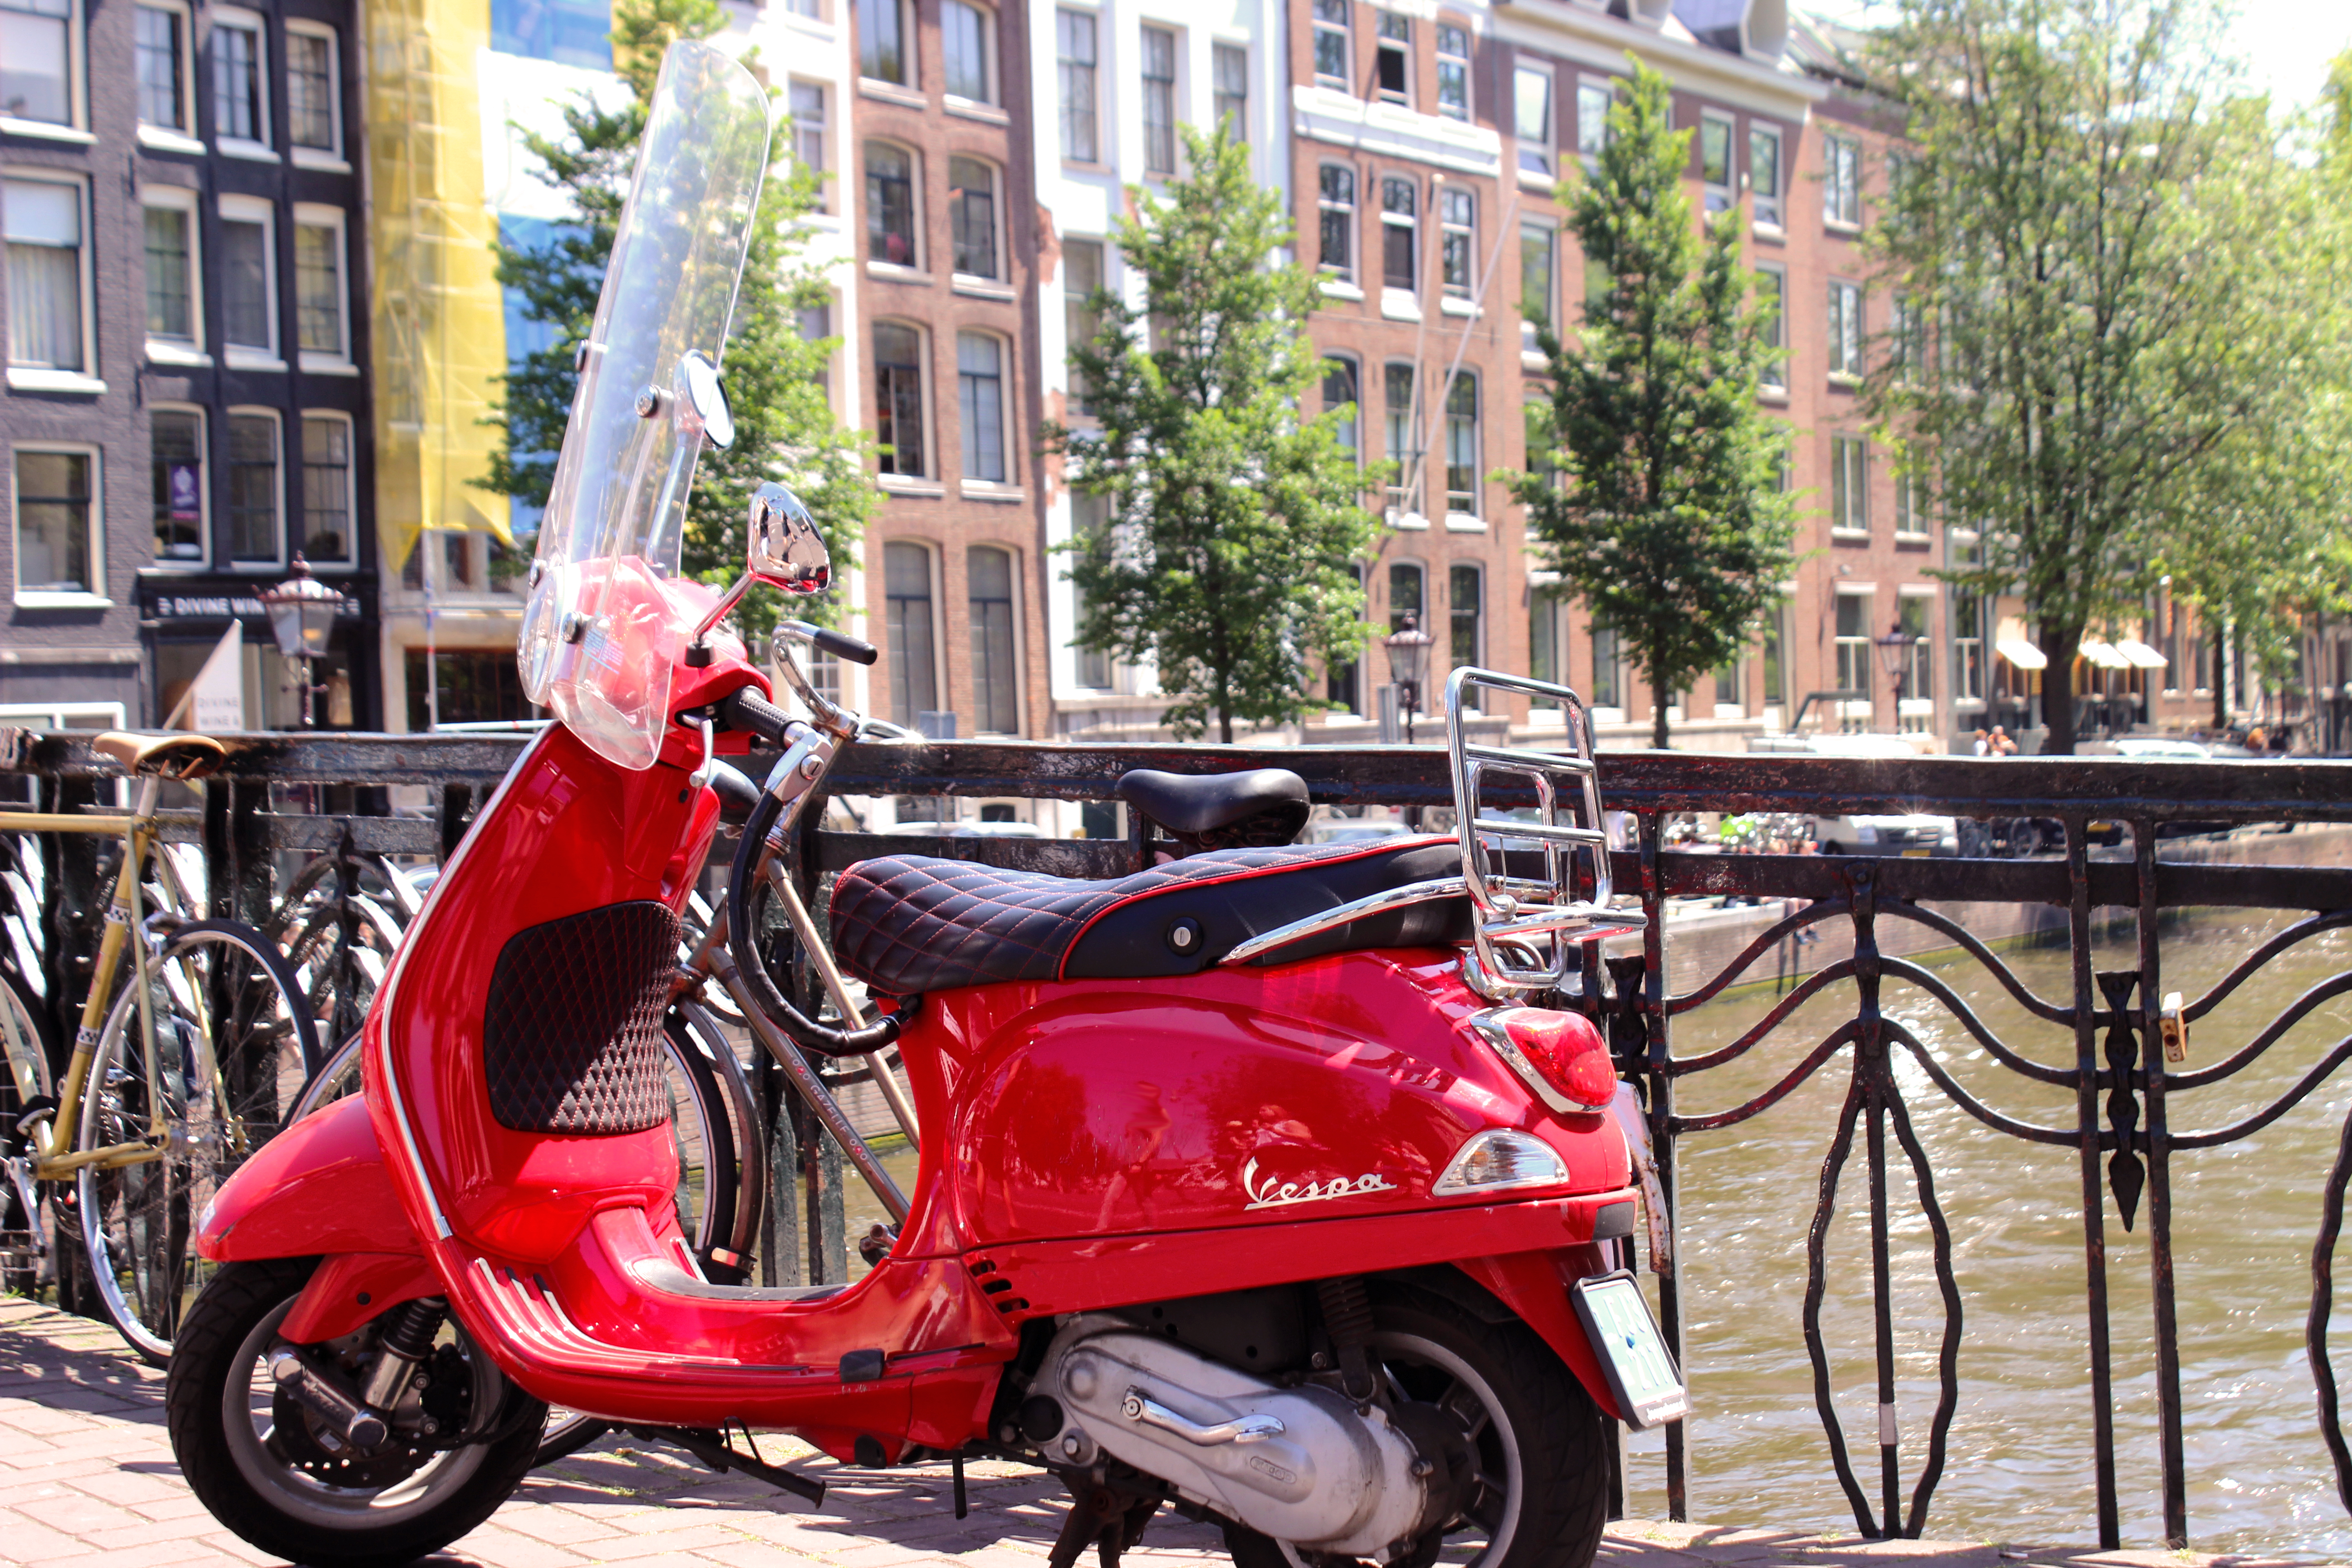
motorcycle, bike, motor, transport, biker, speed, wheel, riding, road, automobile, helicopter, cycling, red, city, chrome, black, fast, scooter, arrive, sport, amsterdam, vehicle, mode of transport, motor vehicle, vespa, car, street, rim, street fashion, moped